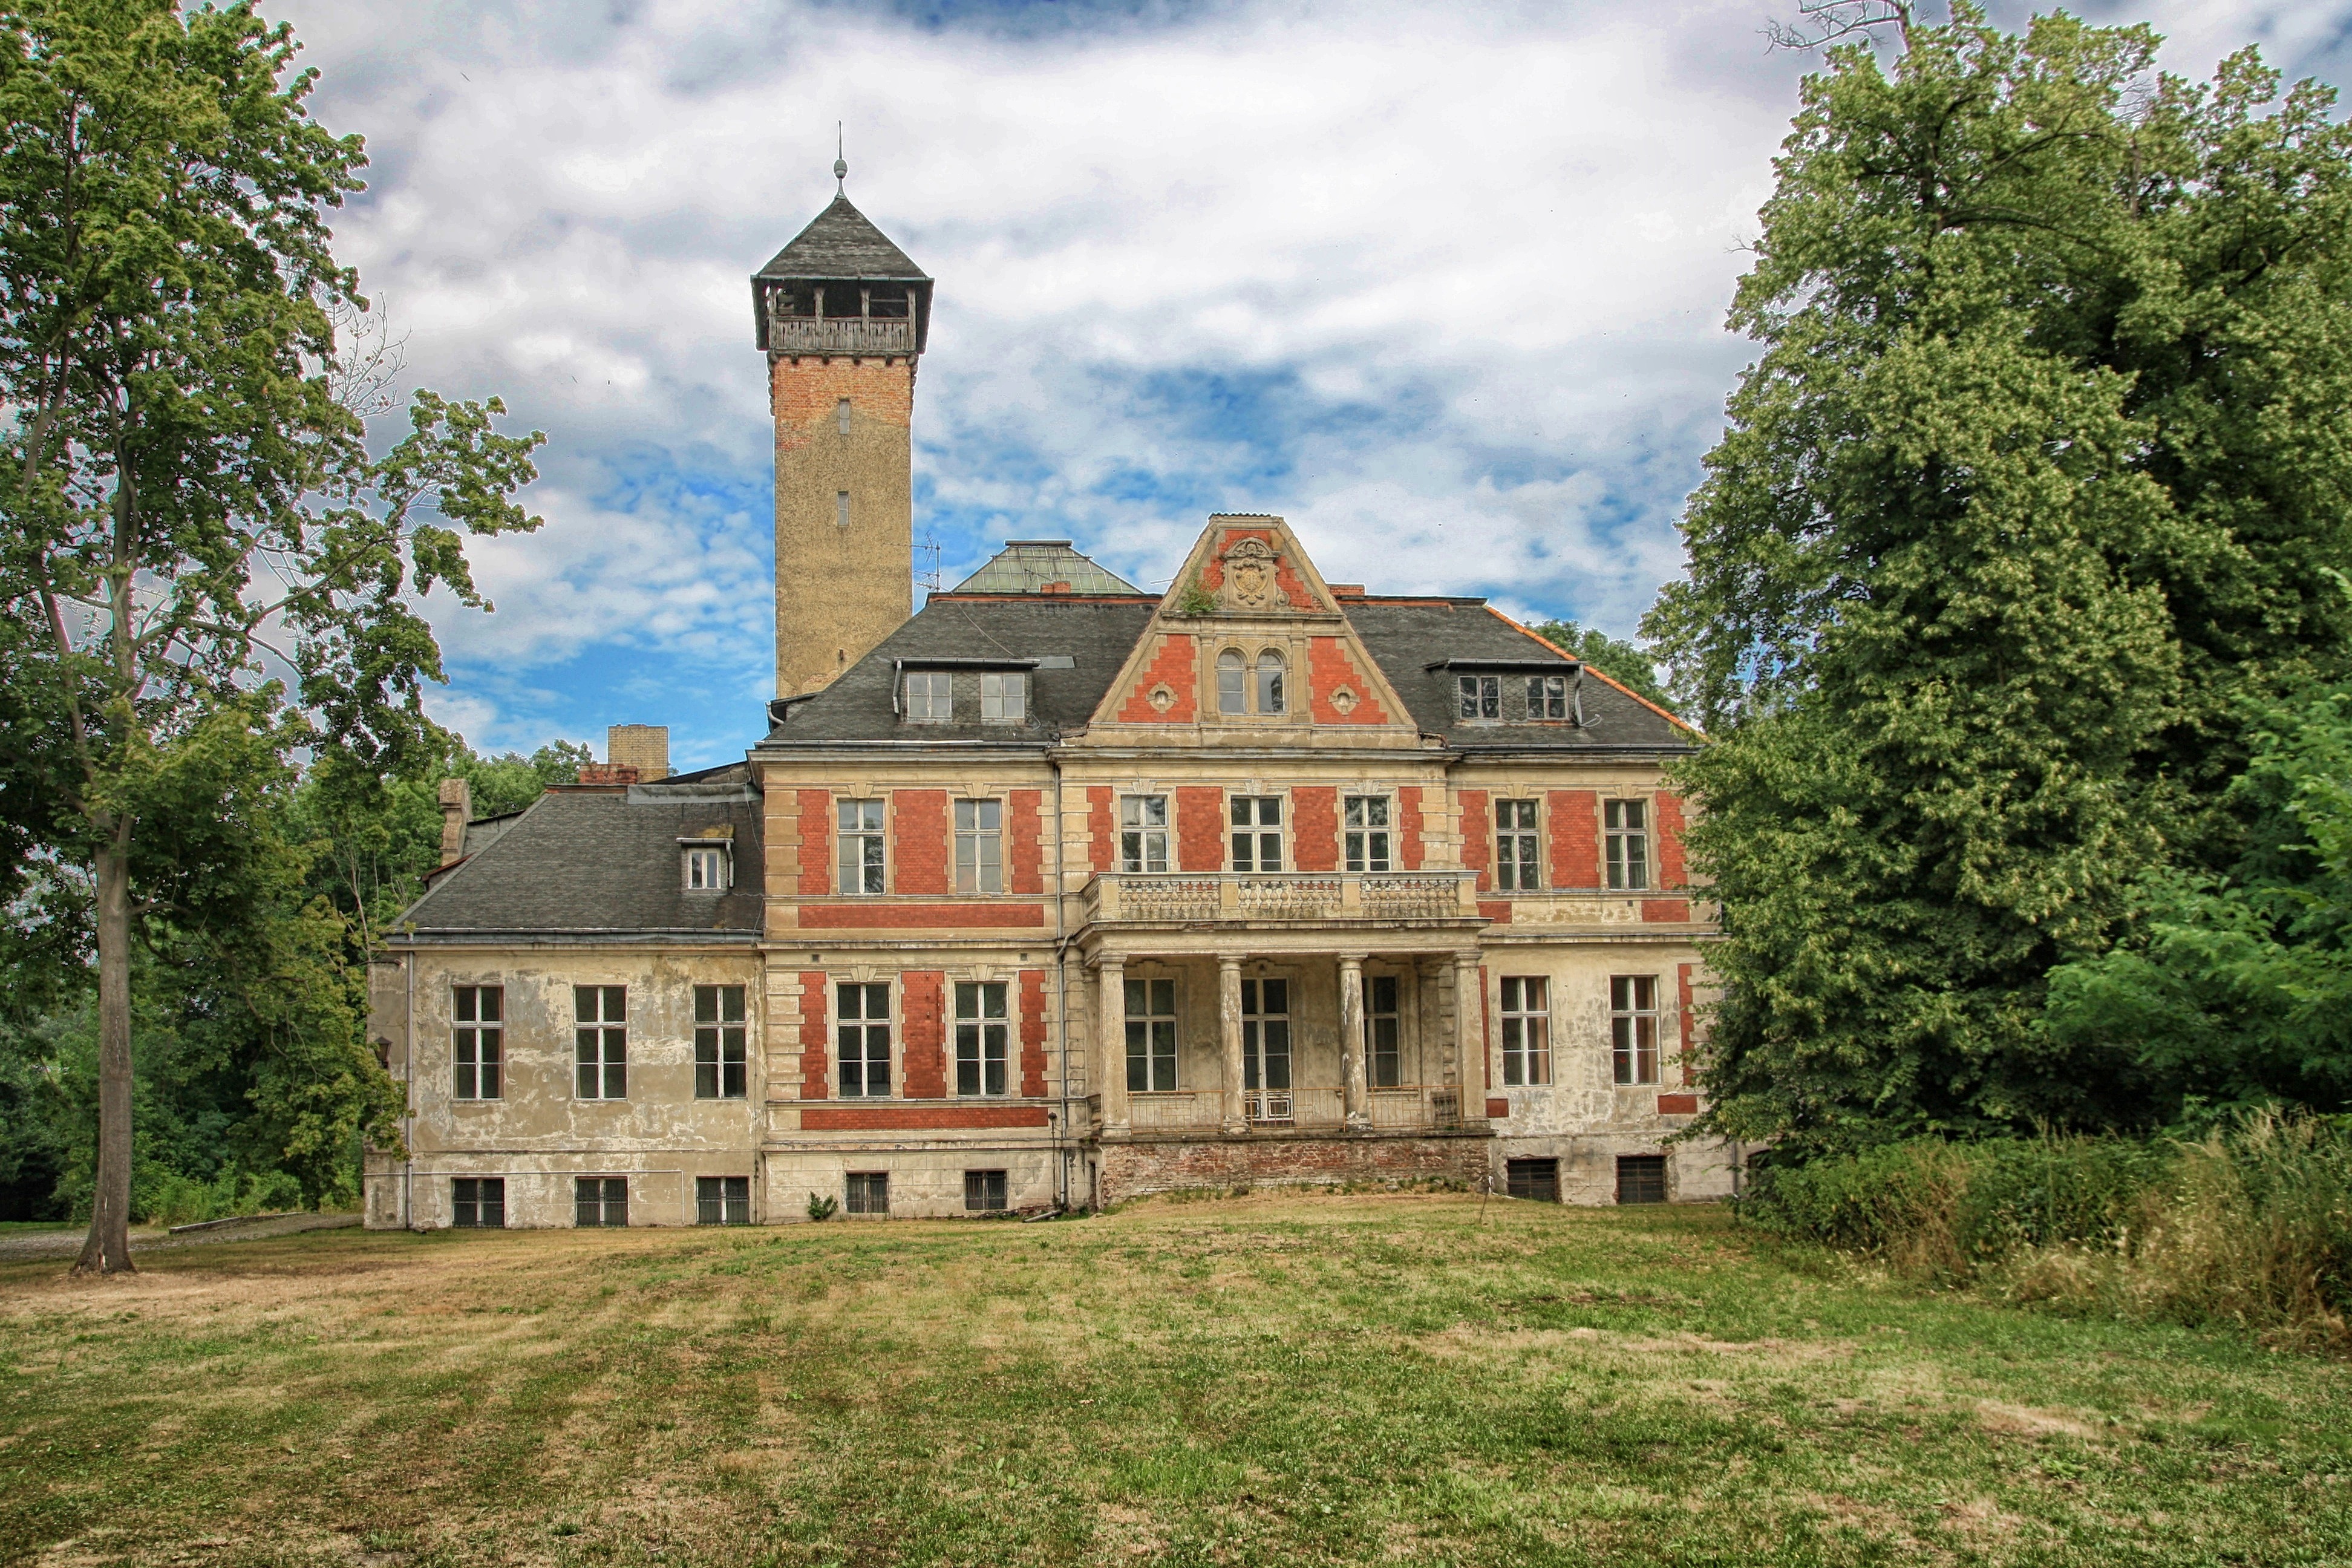
nature, grass, architecture, sky, lawn, mansion, house, building, chateau, palace, home, cottage, property, trees, outside, hdr, clouds, farmhouse, monastery, germany, estate, manor house, rural area, stately home, water castle, schulzendorf